List of UK charts and number-one singles (1969–1988)

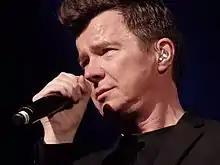
Rick Astley "(pictured in 2017)" had the distinction of charting the last non-canonical number-one in 1988 with "Together Forever."

On 4 January 1983, compilation of the UK single and album charts was taken over by Gallup who began the introduction of computerised tills which automated the data collection process. The chart was based entirely on sales of physical singles from retail outlets and announced on Tuesday until October 1987, when the Top 40 was revealed each Sunday, due to the new automated process. Gallup would continue to compile the single and album charts for a few more years past the elimination of "NME" and "Melody Maker"s independently compiled charts after the 14 May 1988 issues and their switching starting the next week to charts compiled by the Market Research Information Bureau., until 30 June 1990 when the British Phonographic Industry (BPI) terminated its contract with them and switched to a new entity, Chart Information Network, which would change its name to The Official UK Charts Company in November 2001.